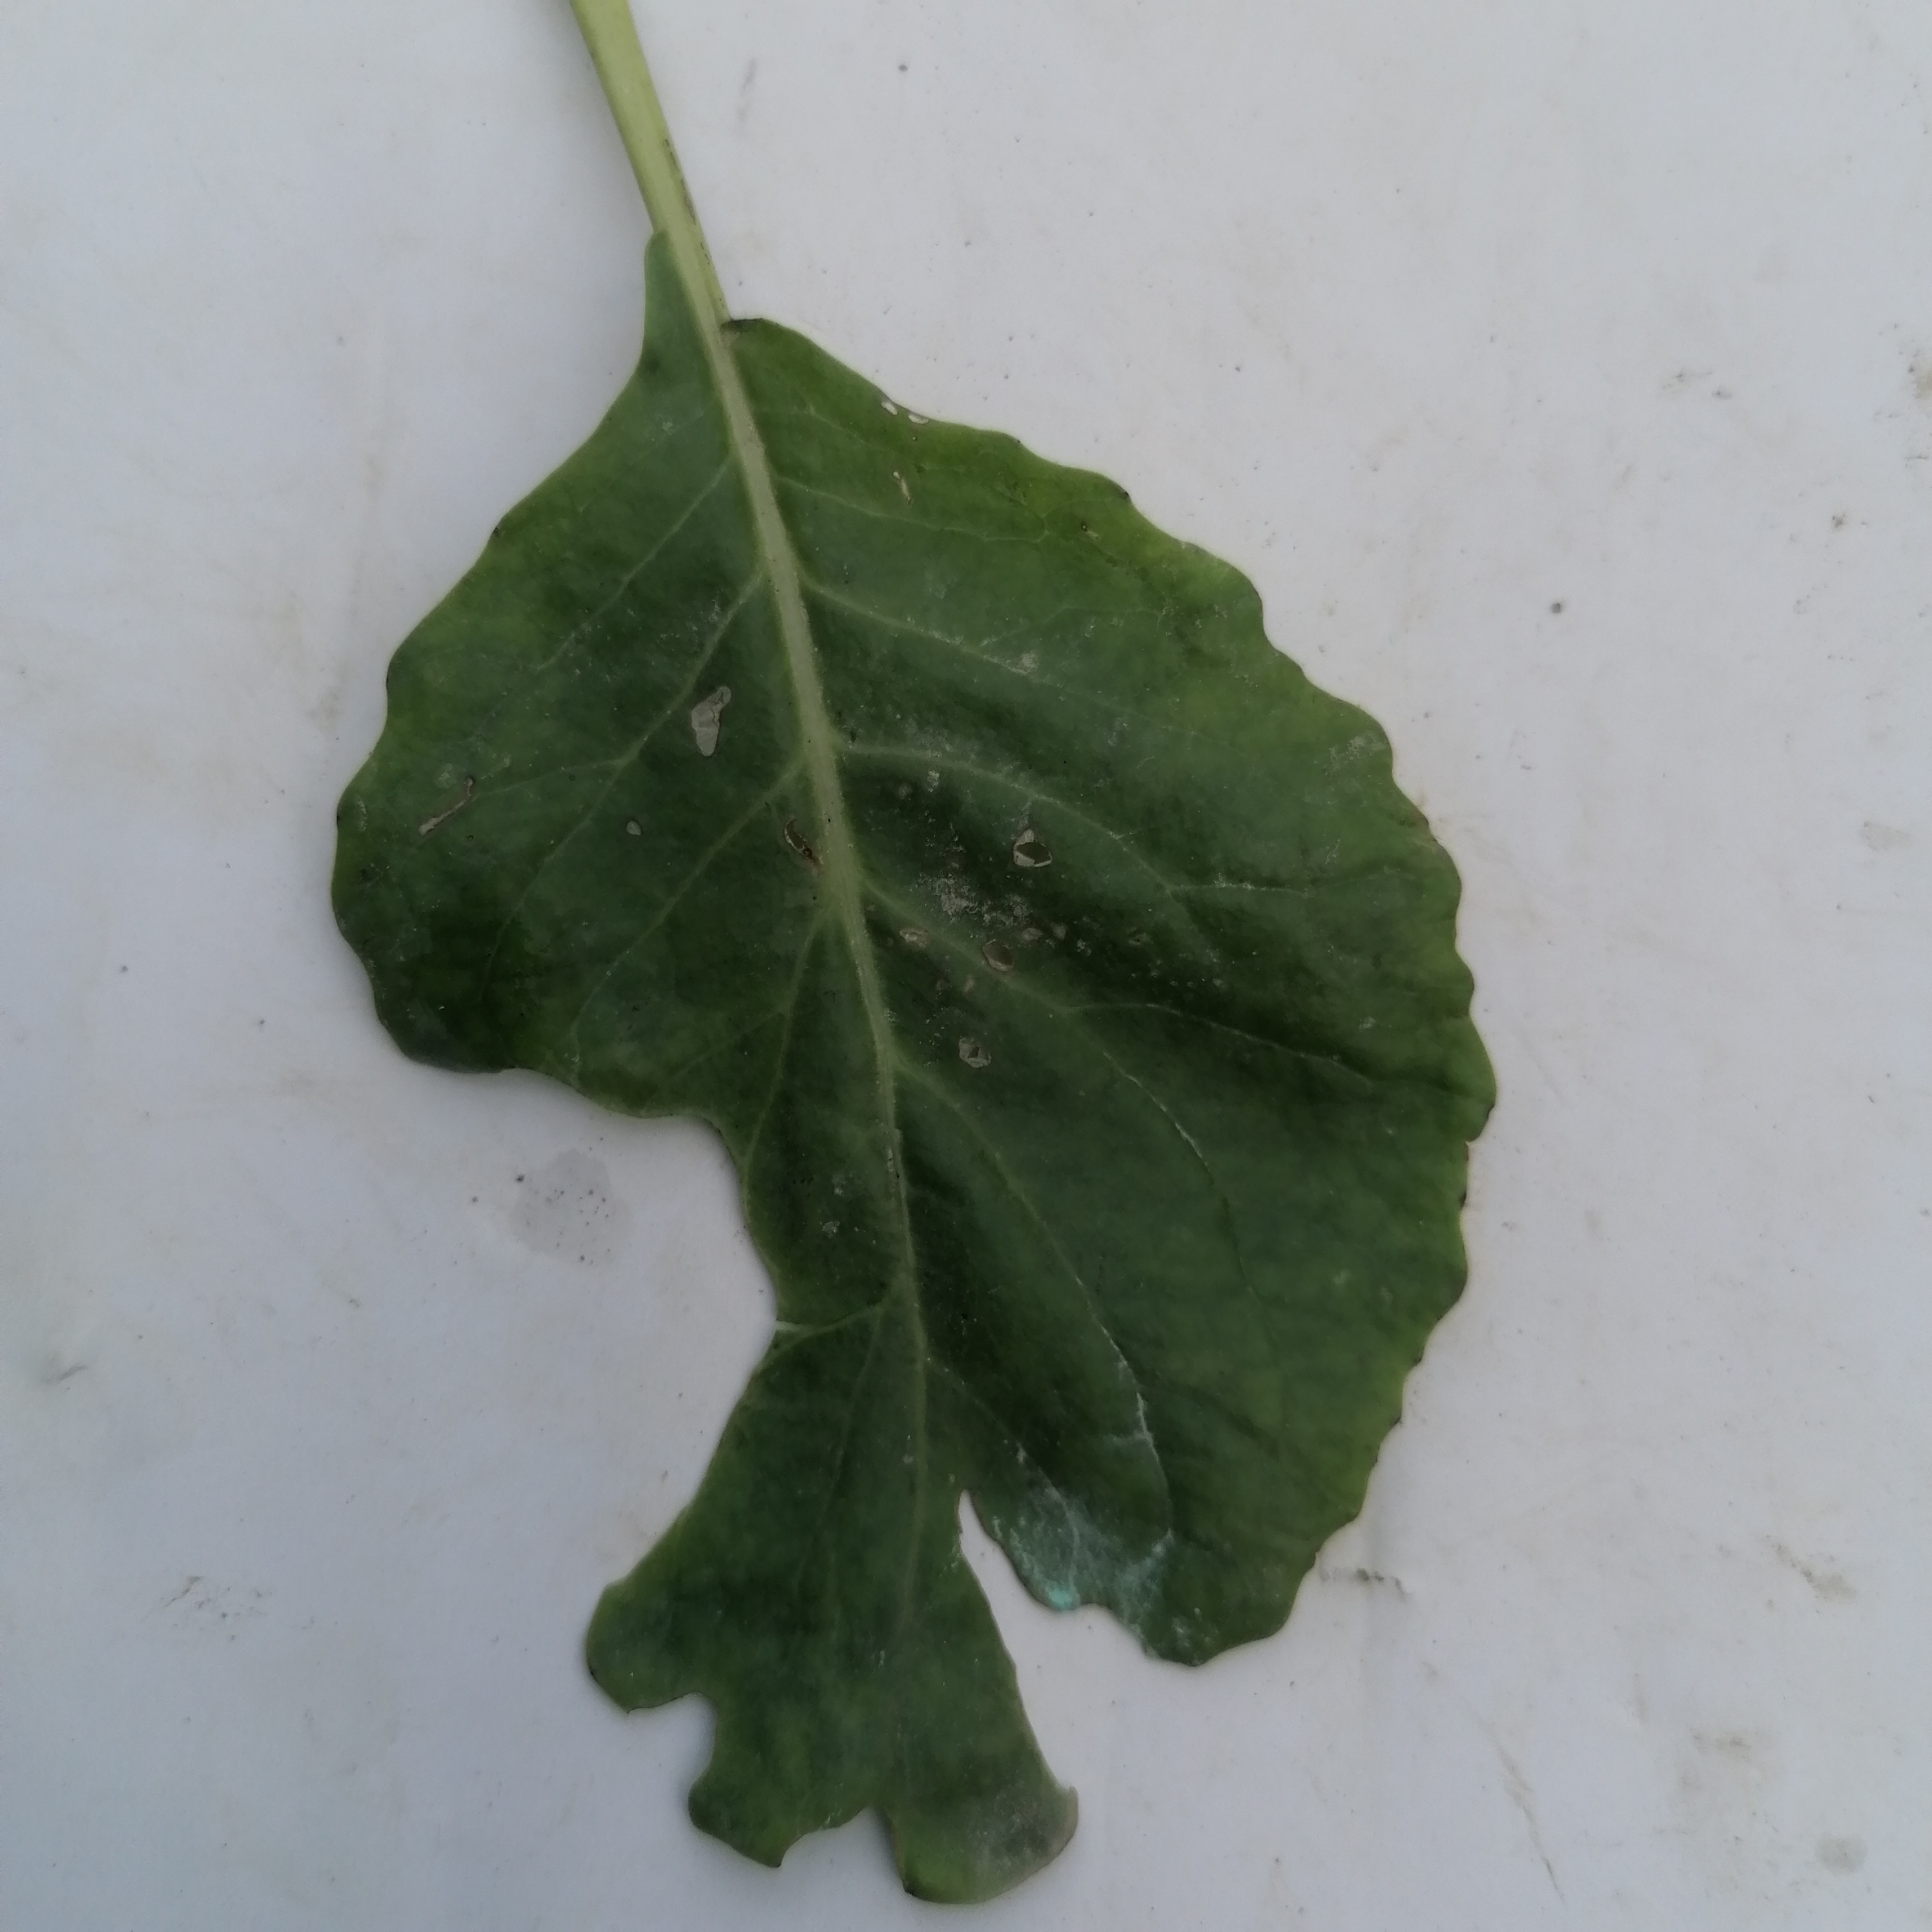
Label: Insect Hole